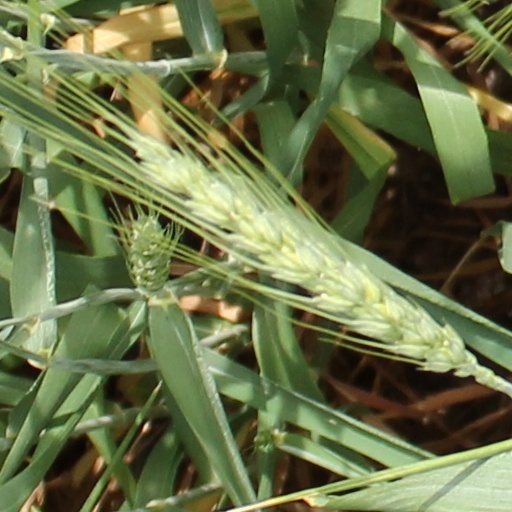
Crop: wheat